Arisa Hoshiki

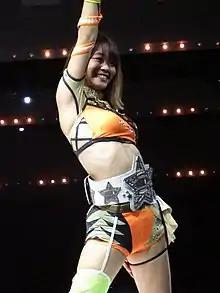
Hoshiki in 2019

(born October 13, 1995) is a Japanese singer, songwriter, retired professional wrestler, and former shoot boxer. In professional wrestling, she worked in the World Wonder Ring Stardom promotion, where she was Wonder of Stardom Champion, the promotion's secondary title. She vacated the championship on May 20, 2020, after she retired due to injury. Since 2018, Hoshiki had performed in the band Unlimited Dream Navigator, under the name Udon Sato (うどん佐藤), as part of which she performed her wrestling theme song. The band disbanded in 2021.